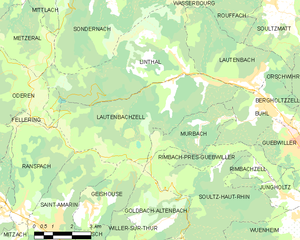
Carte des communes françaises